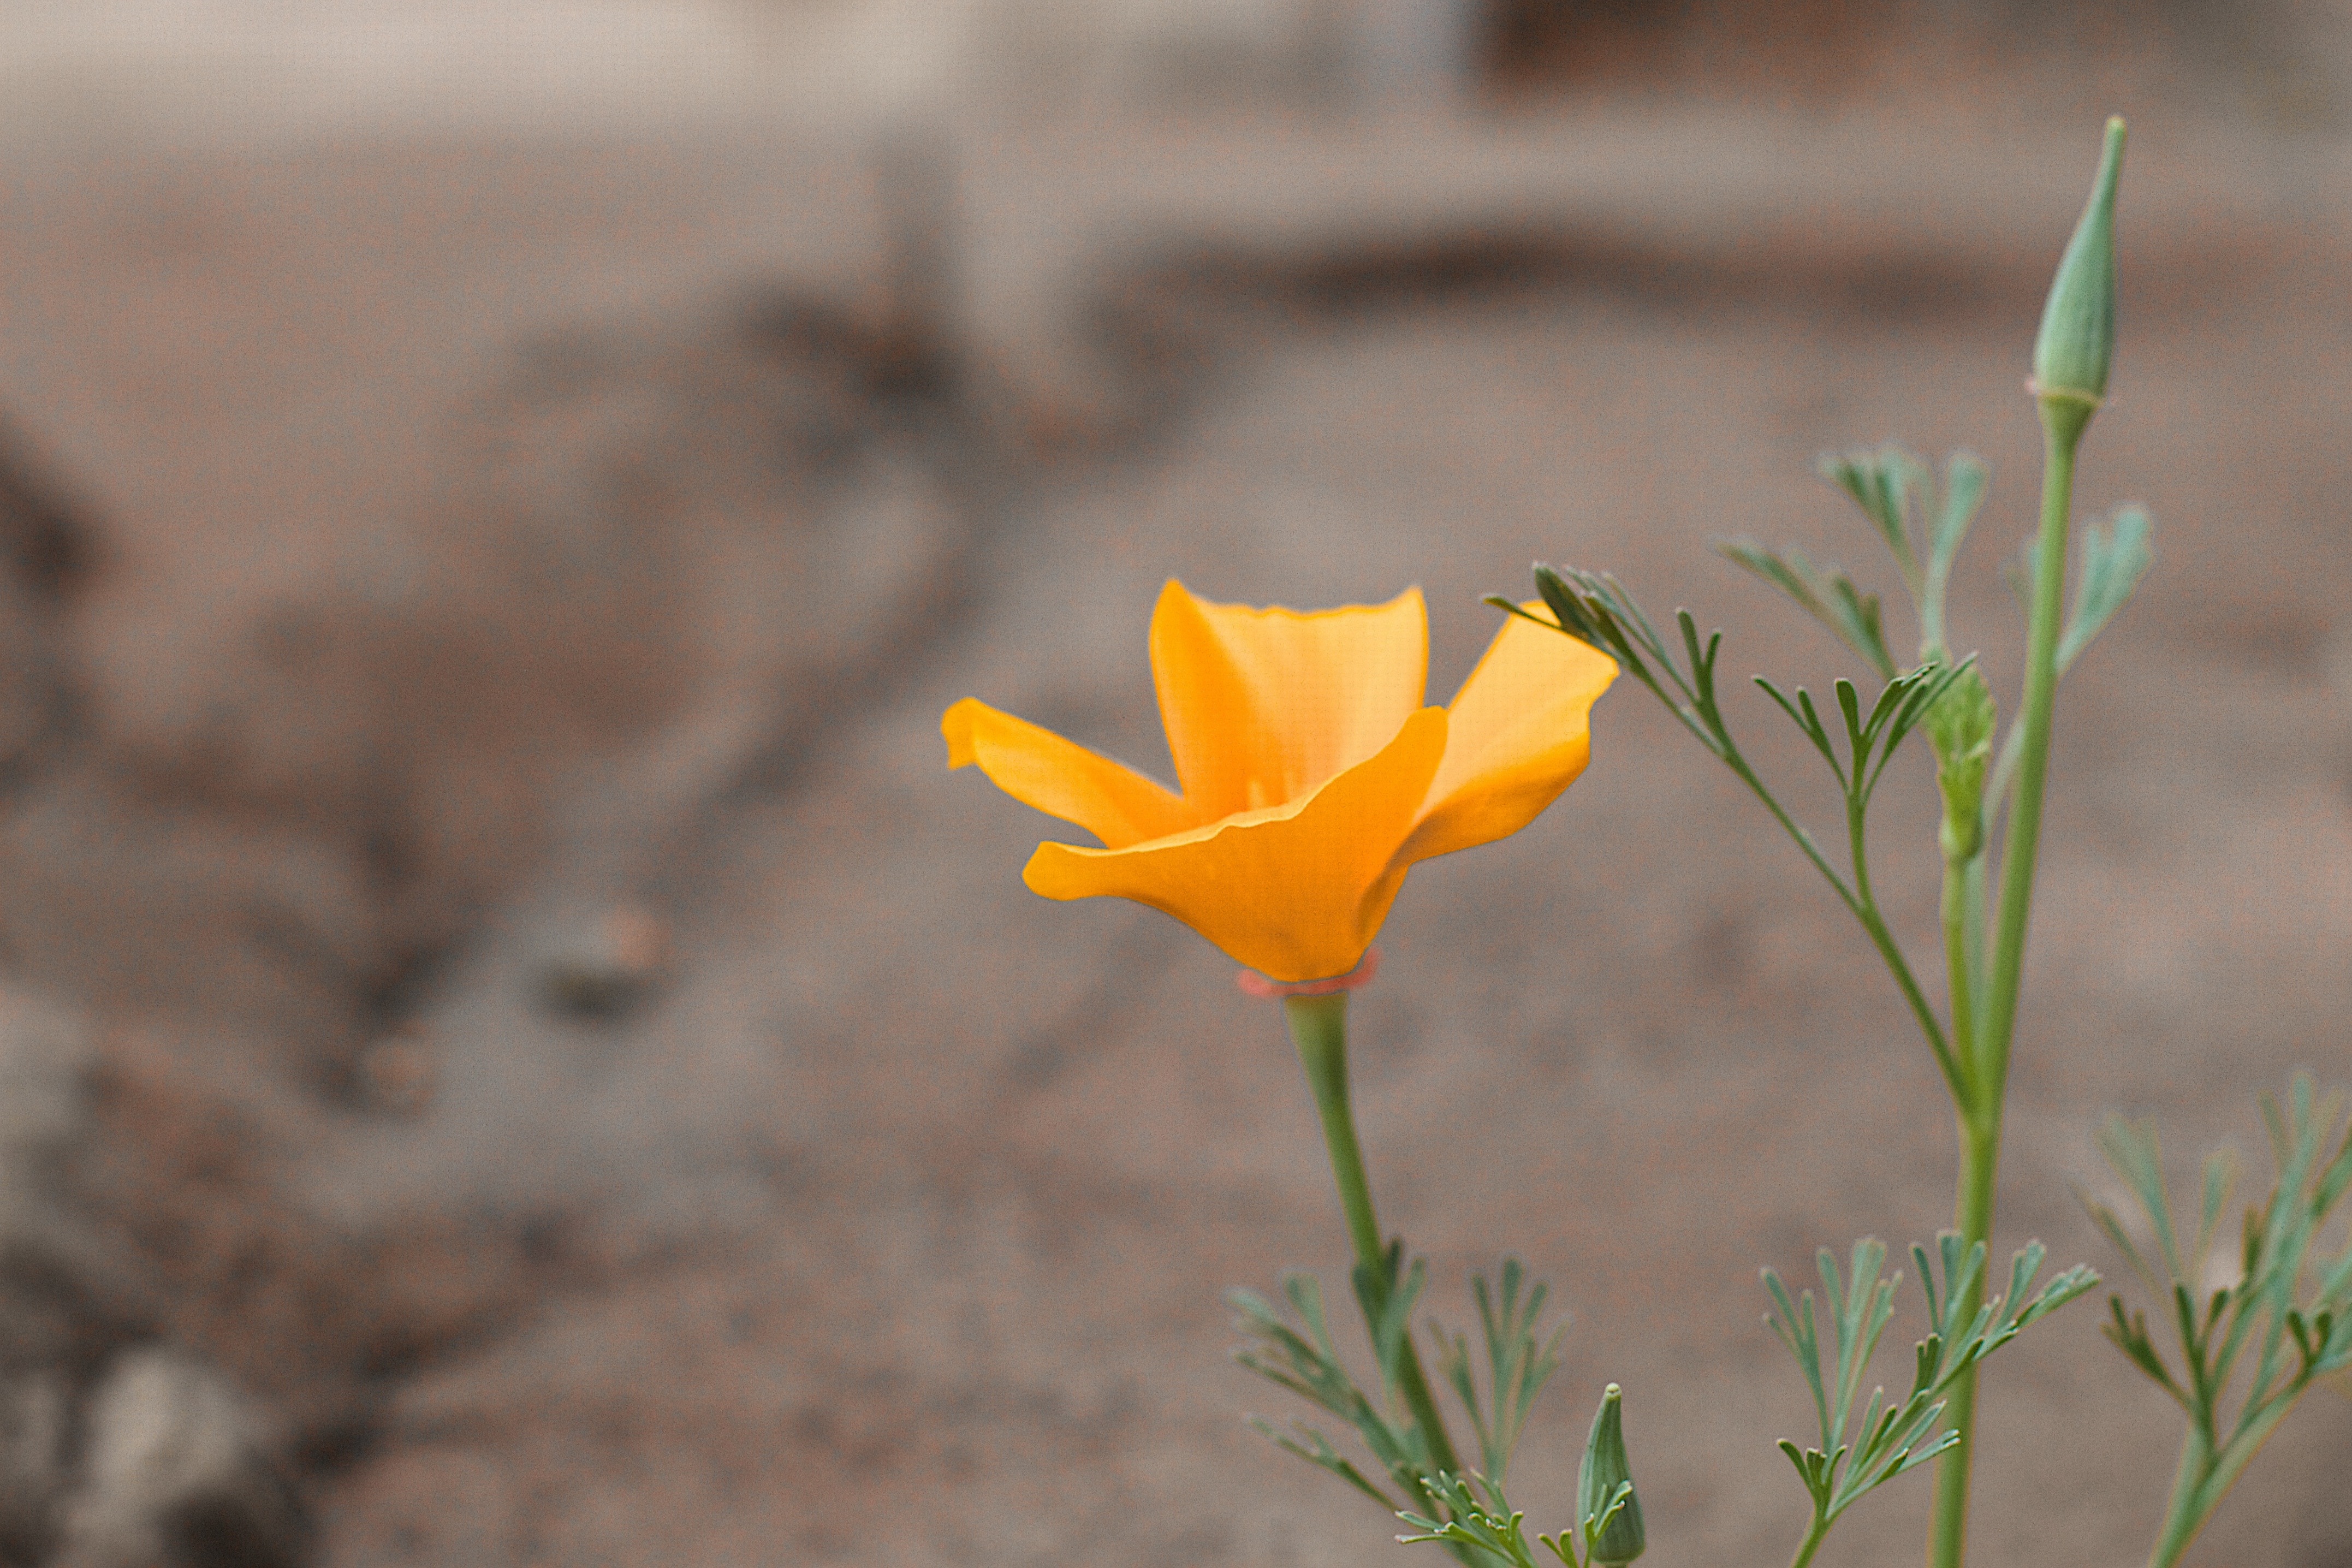
plant, flower, petal, botany, yellow, flora, wildflower, macro photography, flowering plant, plant stem, land plant